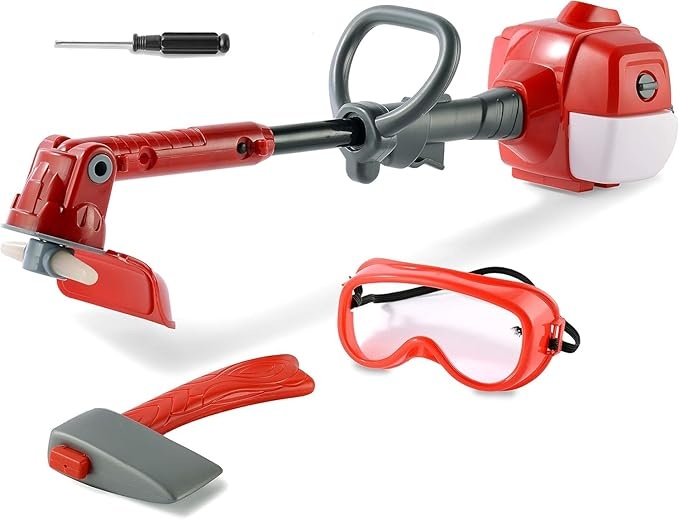
Toy Choi's Toy Trimmer - Power Construction Play Tool Kids Trimmer,Outside Pretend Play Garden Toy with Light Sound,Educational Gift Kid Toddler Tool Set for Boy Girl Age 3, 4, 5,6,7+
About This 𝗚𝗼𝗼𝗱 𝗗𝗲𝘀𝗶𝗴𝗻: Our toy trimmer resembles and functions like a real garden trimmer with a green LED light and realistic sound, sparking imaginative play for kids 𝗦𝗽𝗲𝗰𝗶𝗮𝗹 𝗠𝗮𝘁𝗲𝗿𝗶𝗮𝗹𝘀: Kid trimmer features a TPR rubber head, safe for kid&environmentally-friendly. It offers excellent durability, remaining yellow&damage-free even with prolonged use 𝗙𝘂𝗻𝗻𝘆 𝗔𝗰𝗰𝗲𝘀𝘀𝗼𝗿𝗶𝗲𝘀: We’ve added tool accessories like goggles ，axes to ensure a more entertaining experience. These help develop children’s hand-eye coordination, observation skills 𝗜𝗺𝗽𝗼𝗿𝘁𝗮𝗻𝘁 𝗙𝘂𝗻𝗰𝘁𝗶𝗼𝗻: The graden toy trimmer’s head rotates 90 degrees and has telescopic buttons to extend its working range, providing hours of safe and fun imaginative play 𝗔𝗯𝗼𝘂𝘁 𝗕𝗮𝘁𝘁𝗲𝗿𝘆: The toy trimmer requires 3 AA which is not included in our toy set, please prepare by yourself in advance
Brand: ToyChois
Category: Toys & Games > Toys > Pretend Play > Pretend Lawn & Garden